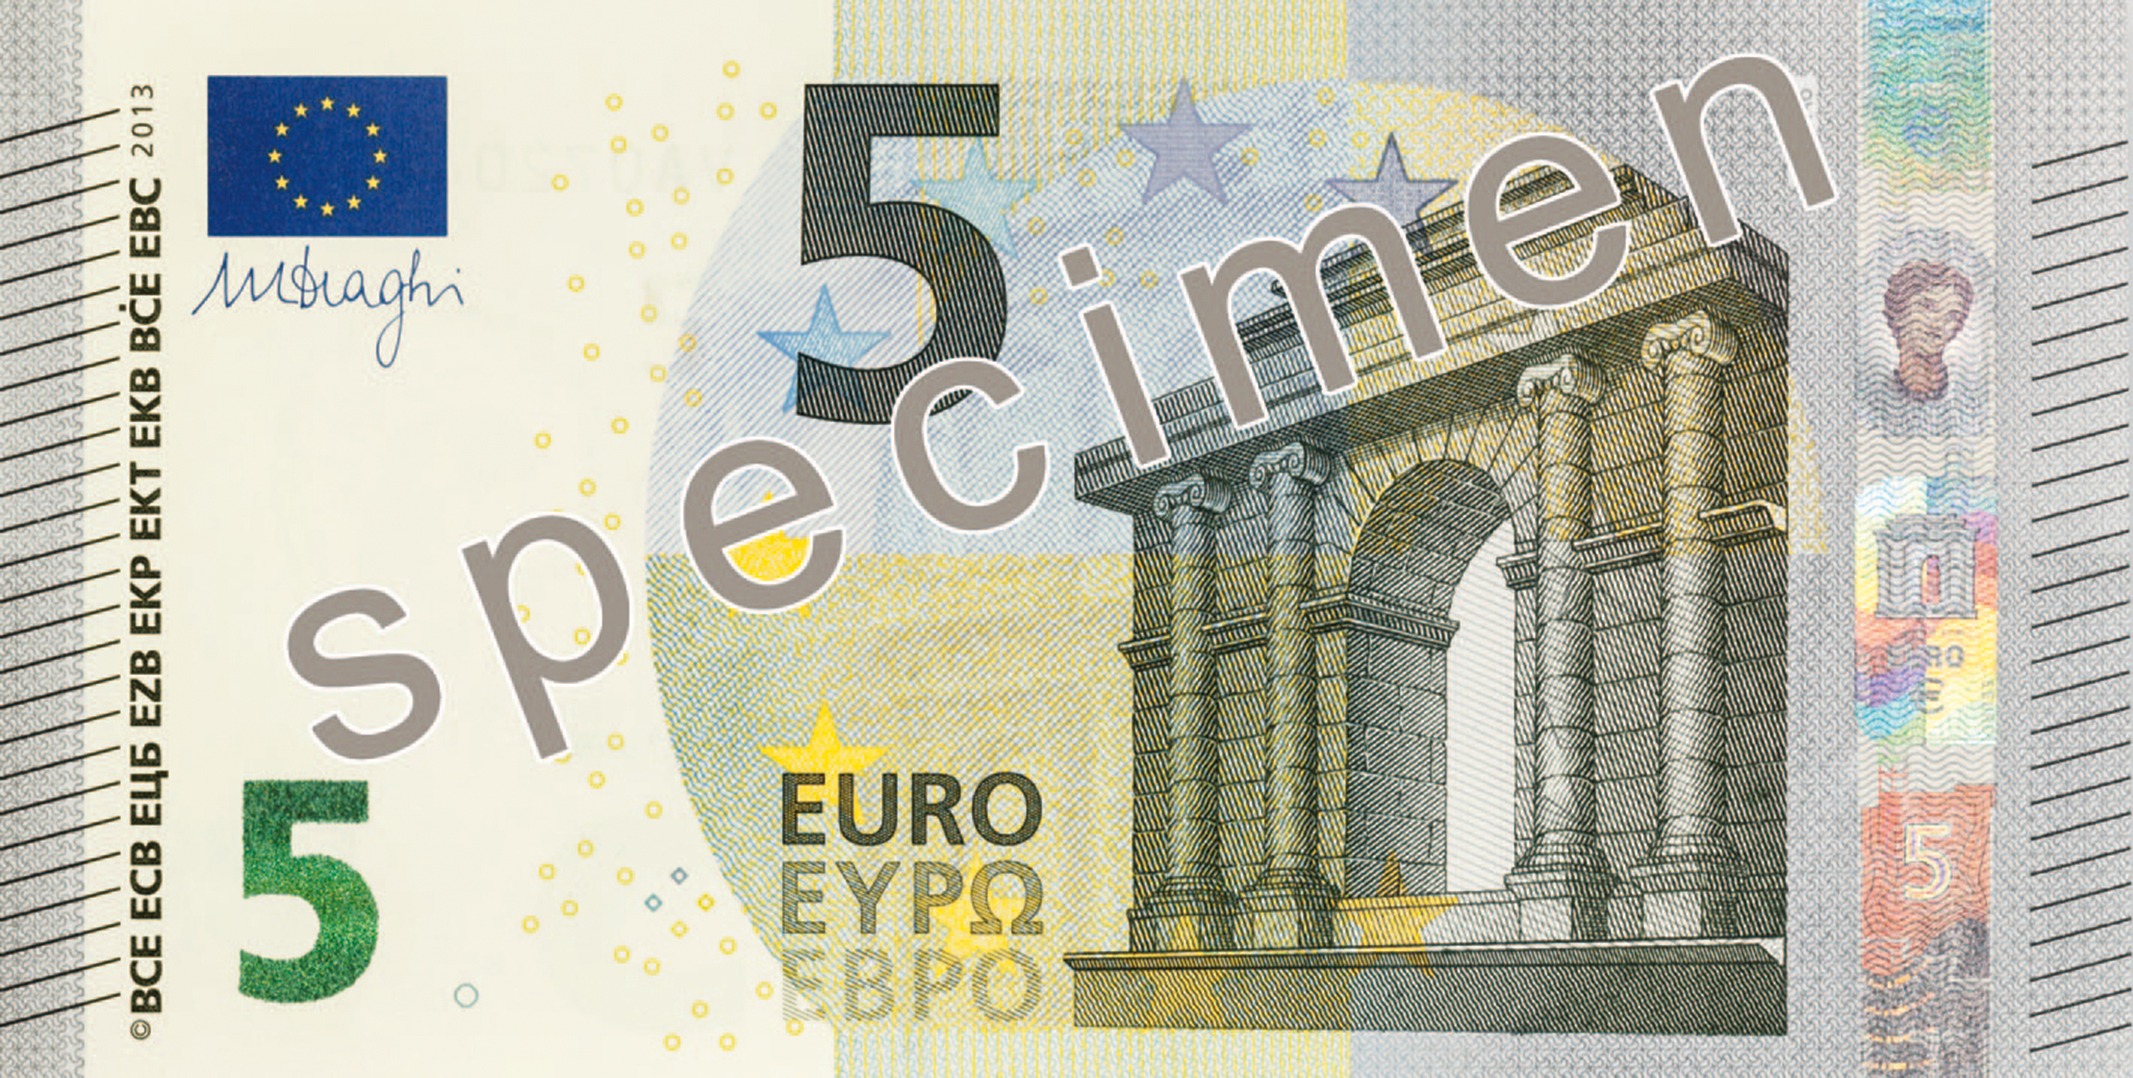
money, paper, material, cash, text, currency, document, banknote, dollar bill, 5 euro